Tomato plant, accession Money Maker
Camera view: tilt-top (135 deg); turntable rotation: 90 degrees
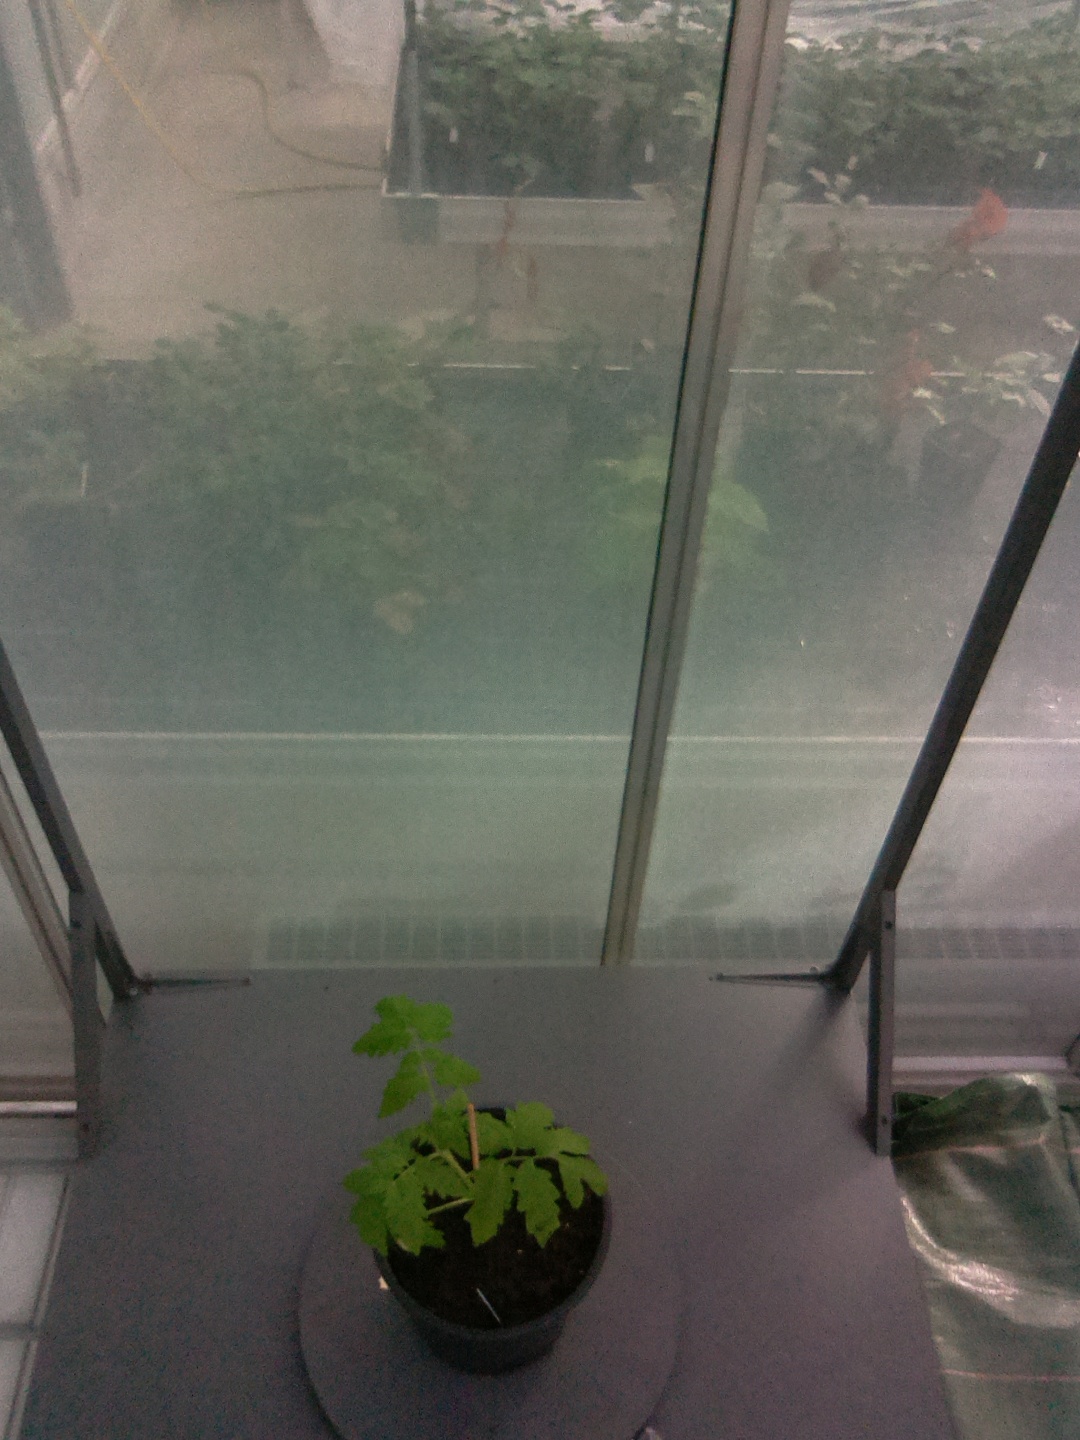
BBCH growth stage 13: 6 of true leaves visible